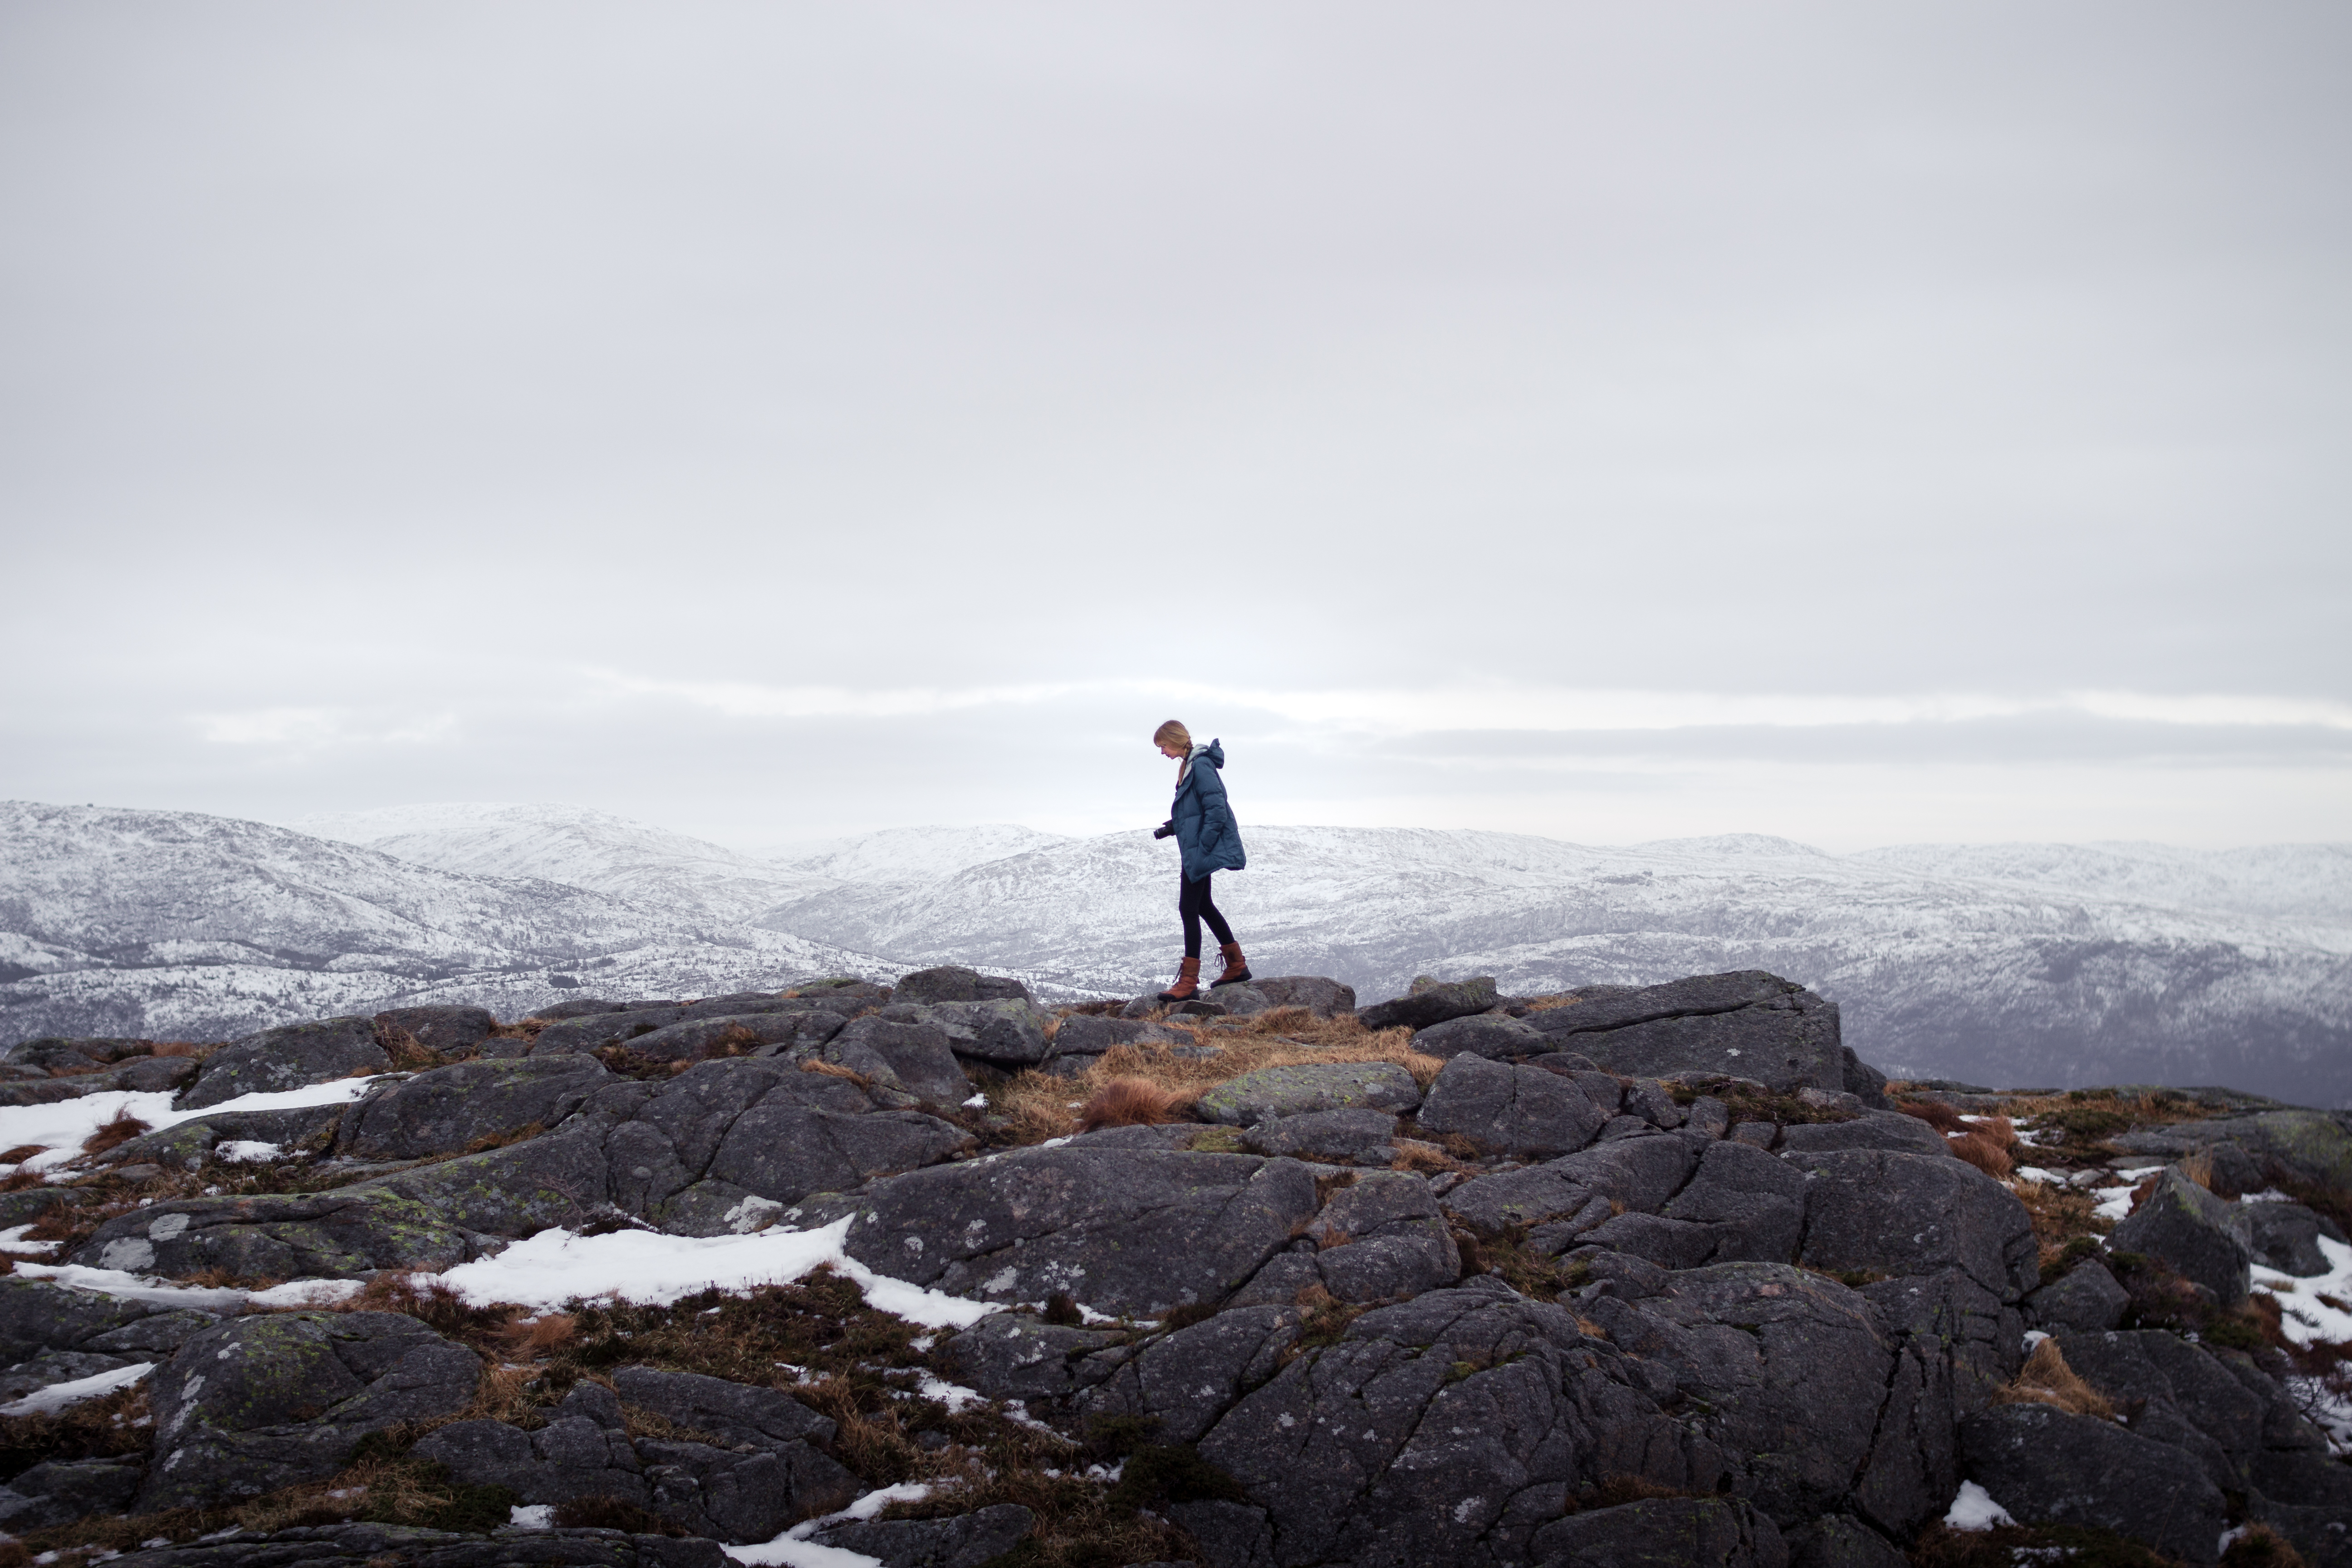
sea, coast, rock, walking, person, mountain, snow, winter, cloud, adventure, mountain range, explore, extreme sport, ridge, summit, mountaineering, landform, mountainous landforms